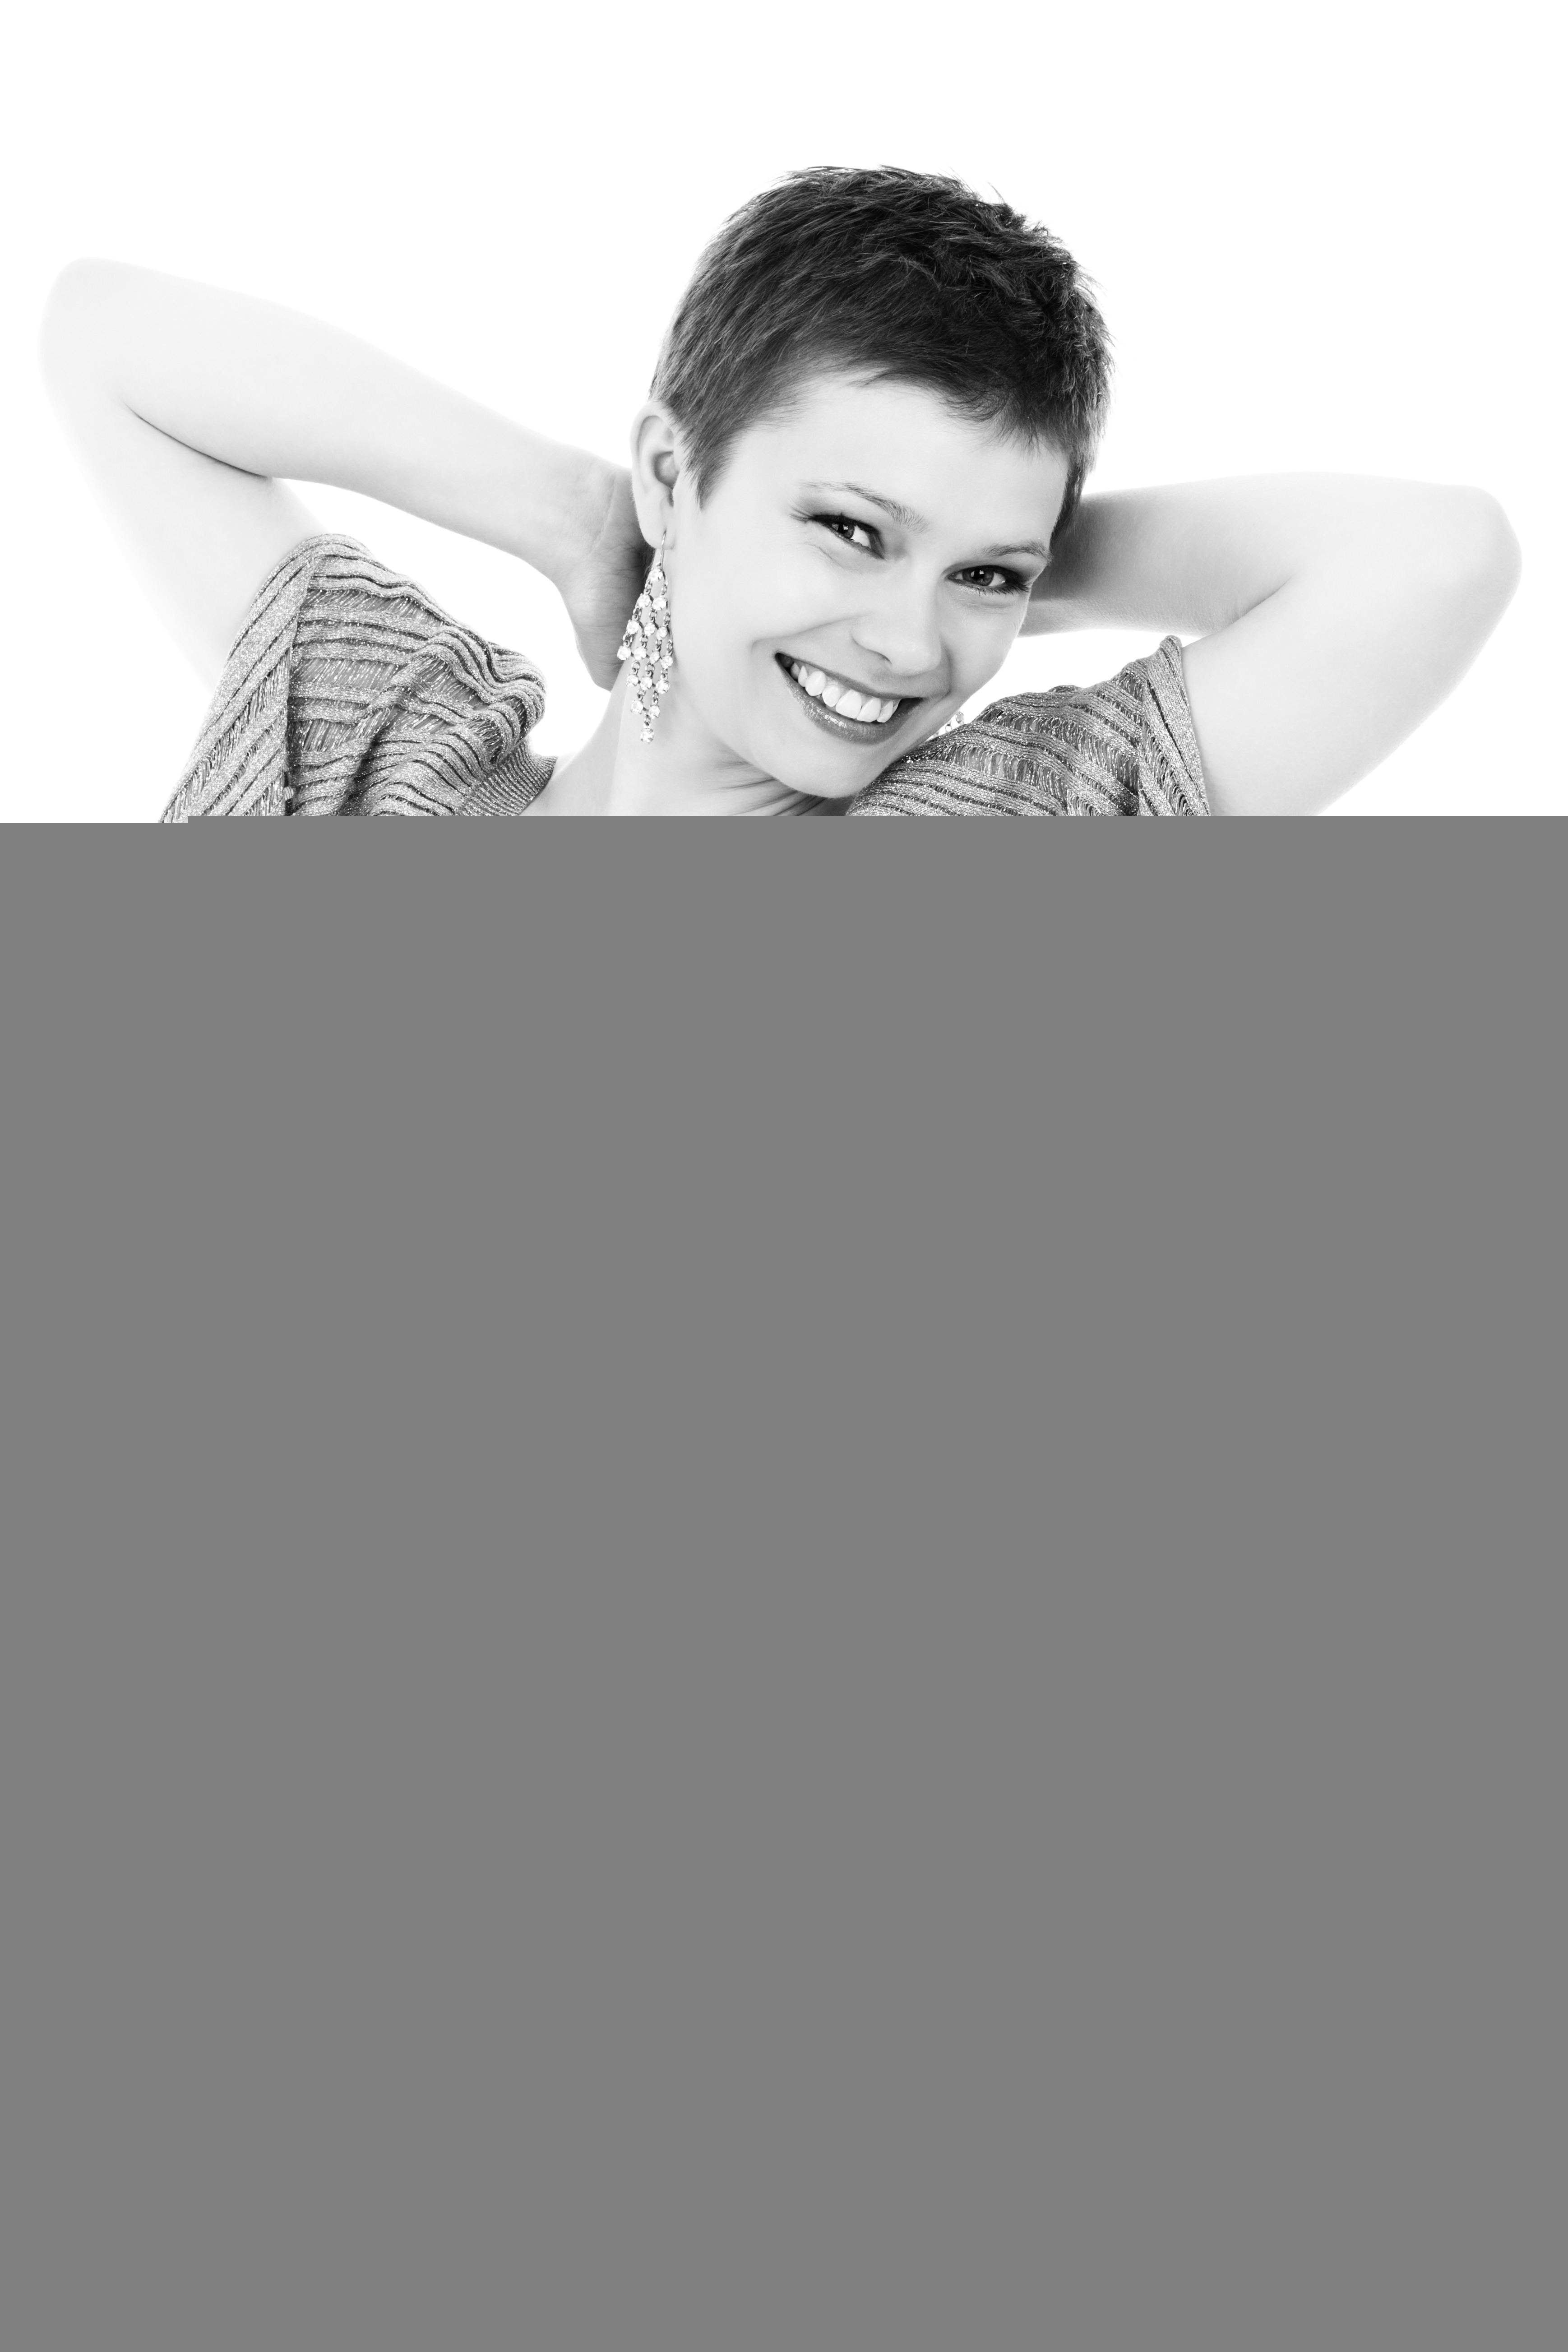
person, black and white, girl, woman, female, model, young, fashion, smile, product, pose, beautiful, pretty, attractive, monochrome photography